Maria Feodorovna (Dagmar of Denmark)

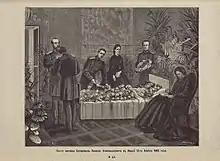
Deathbed of Tsarevich Nicholas.

In 1864, the Russian Empress Maria Alexandrovna announced that her son would visit Denmark, and during the summer Nicholas, or "Nixa" as he was known in his family, arrived at Fredensborg Palace, where the Danish royal family was staying. Nicholas had never met Dagmar, but had for a number of years collected photographs of her, and both families wanted the marriage. When they met, Dagmar and Nicholas were mutually attracted, and Nicholas wrote to his mother: